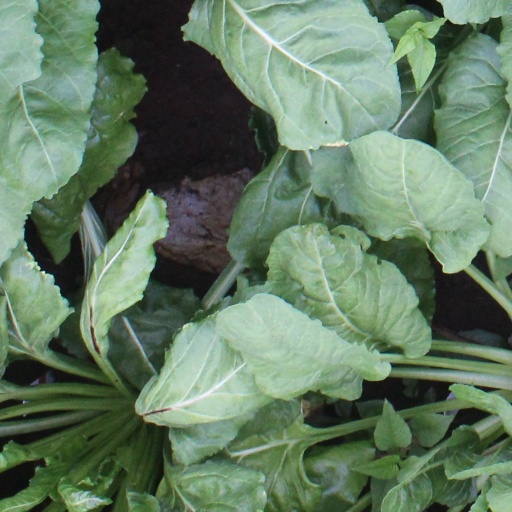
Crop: sugar beet